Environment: real
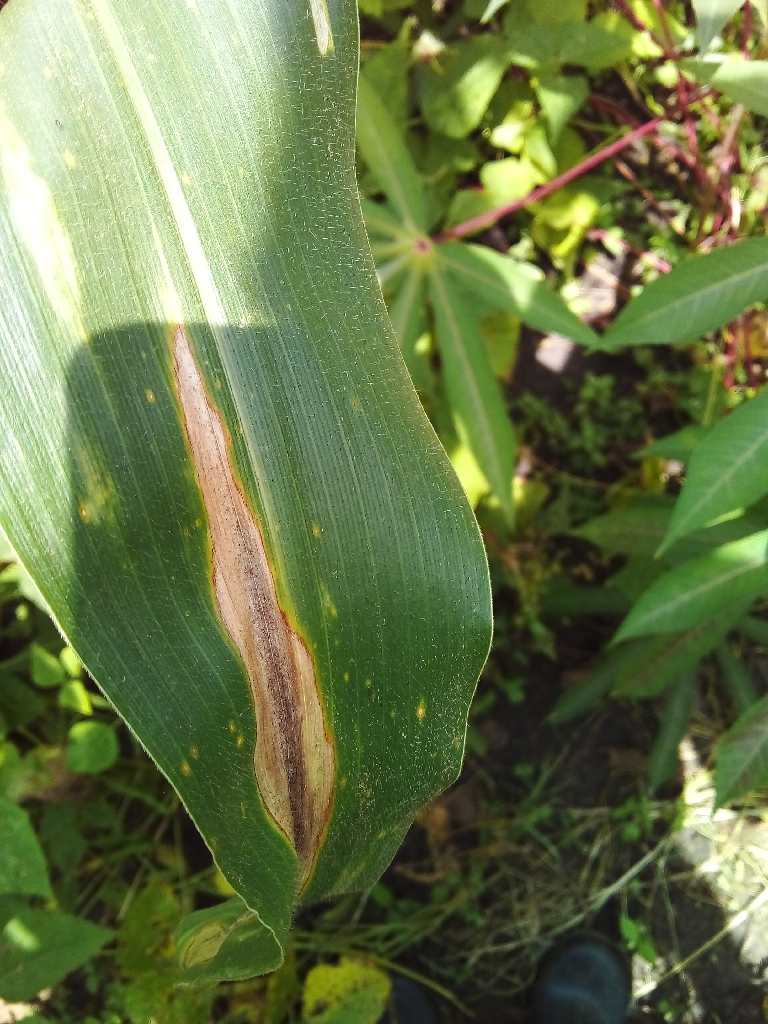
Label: northern_corn_leaf_blight